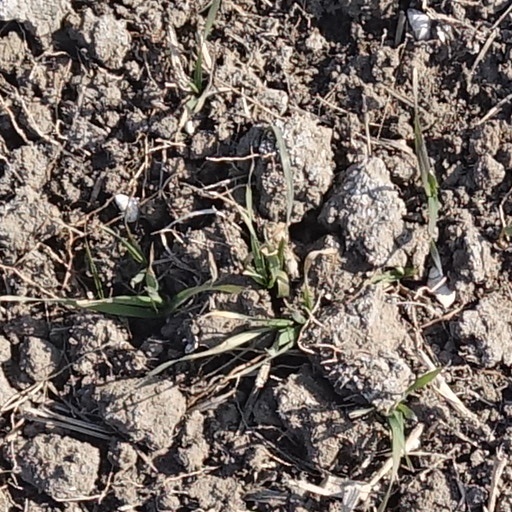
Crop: wheat